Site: brandenburg
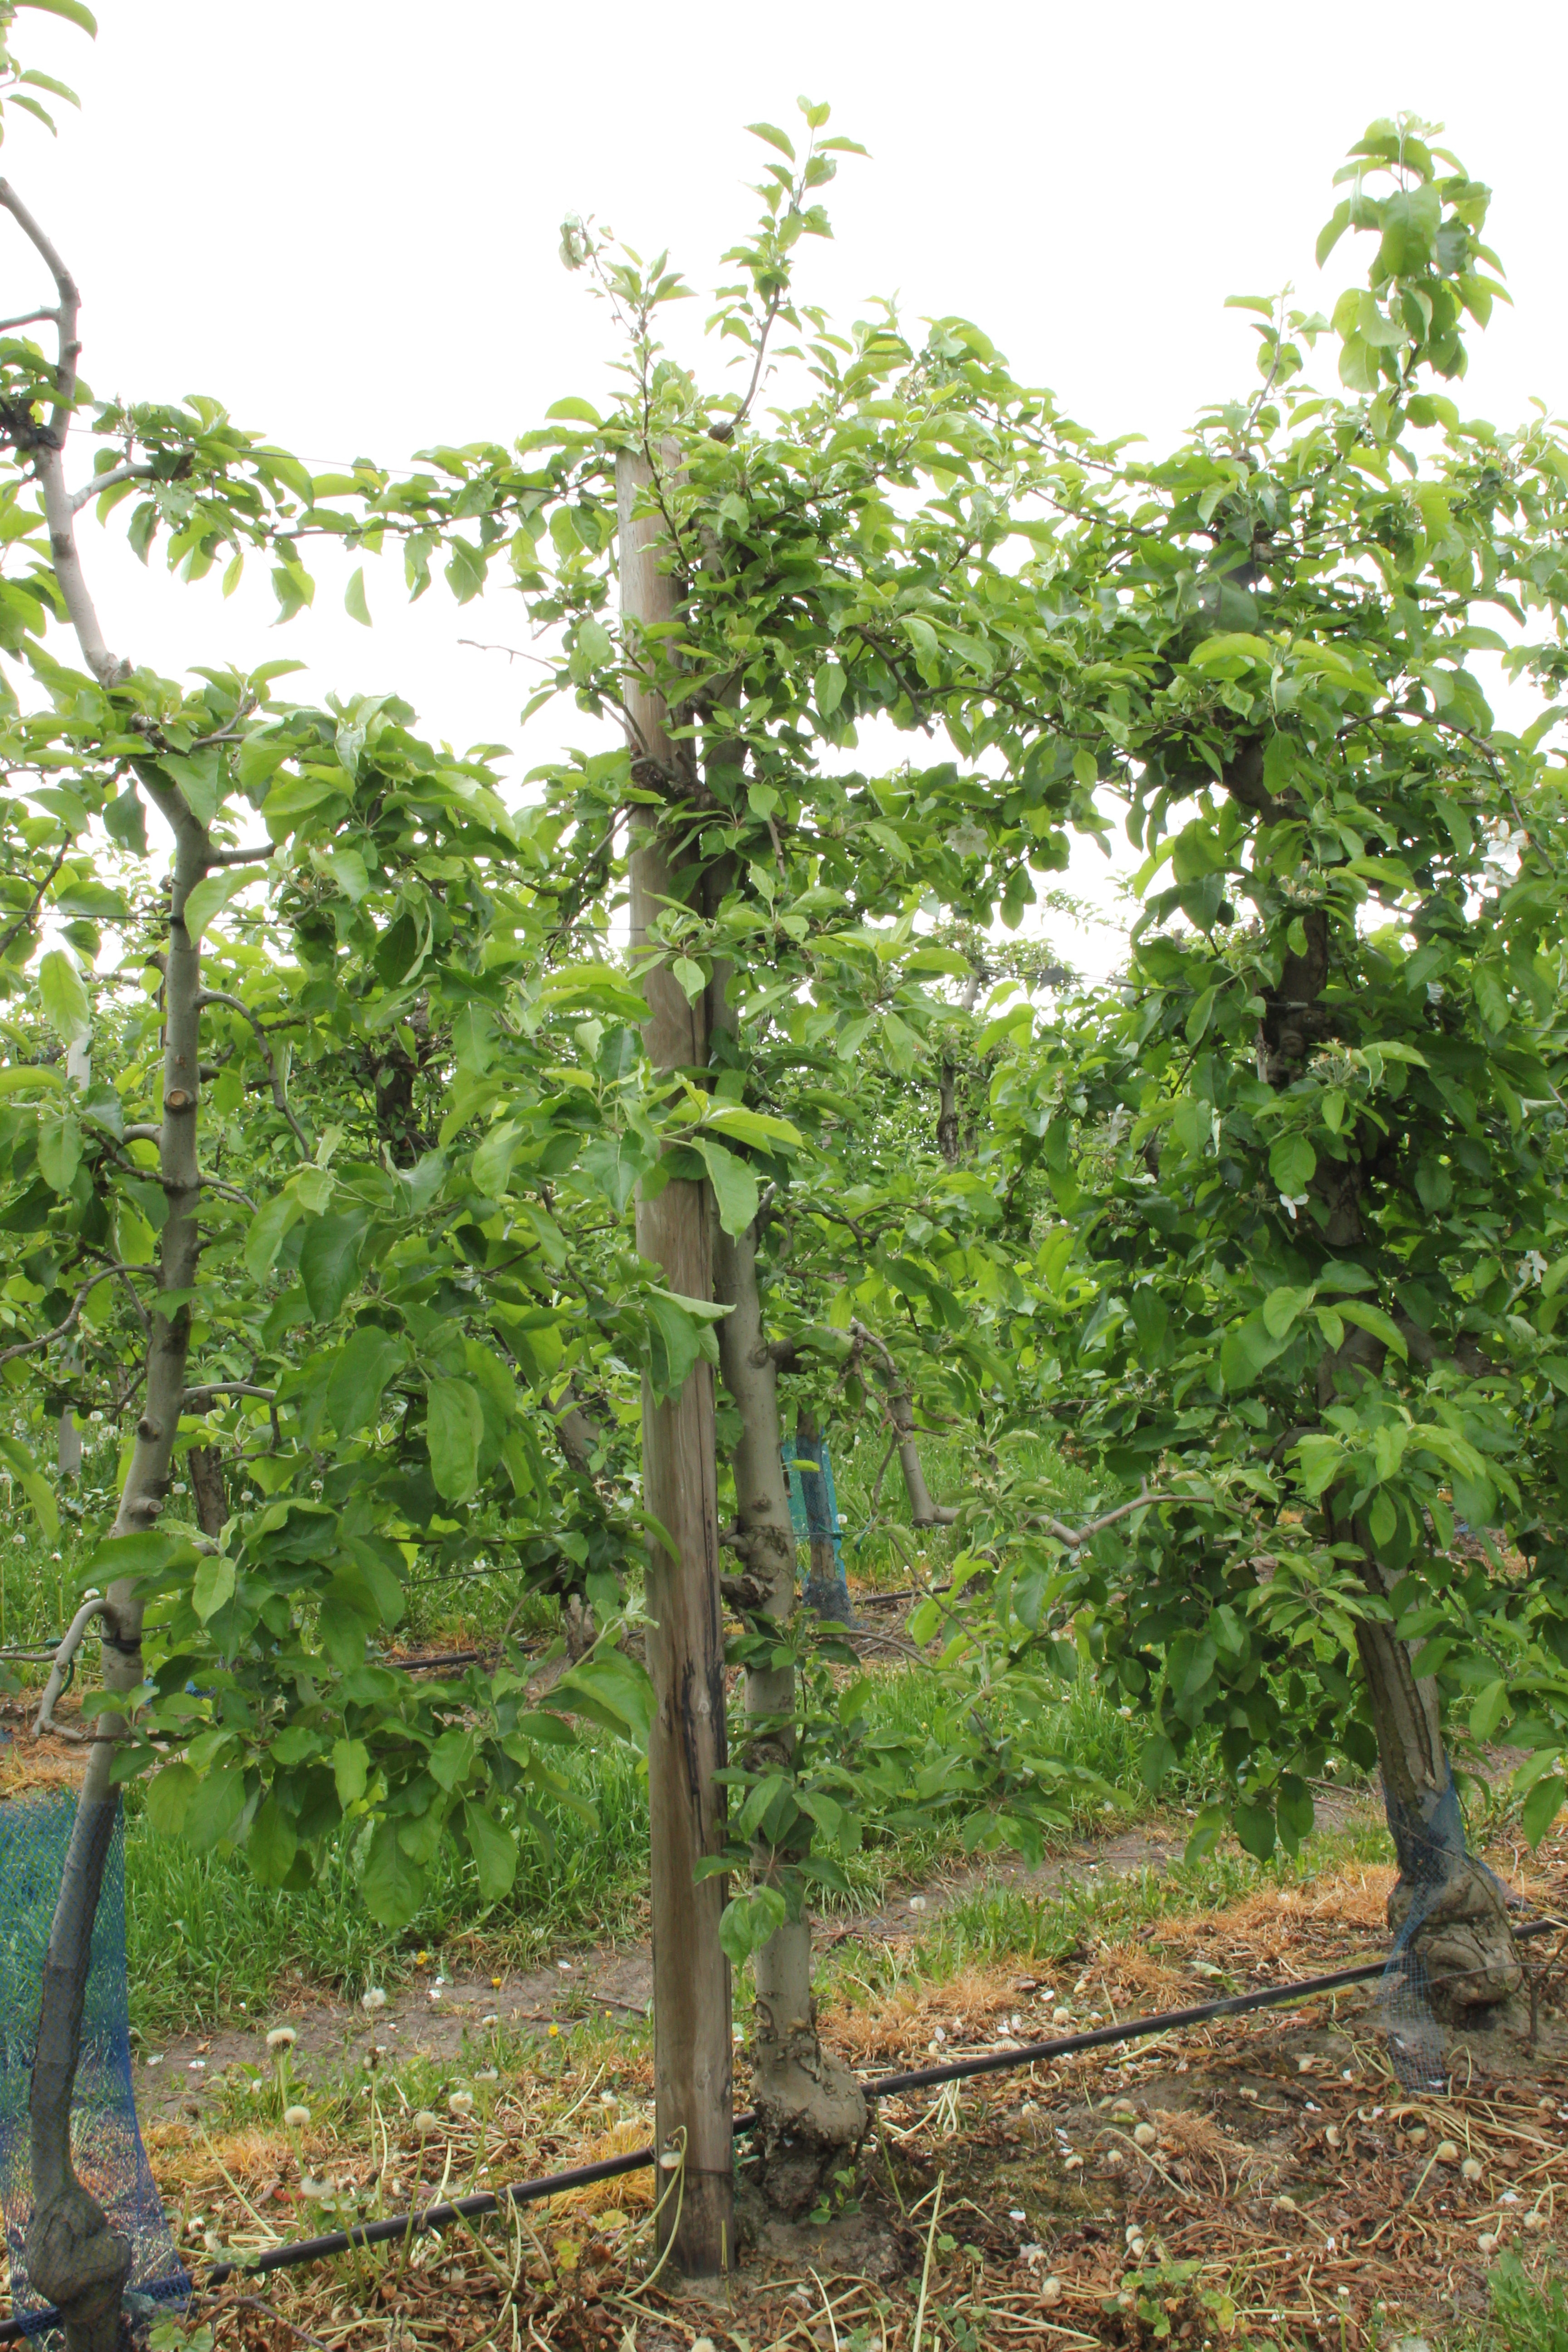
Growth stage (BBCH 67): Flowering